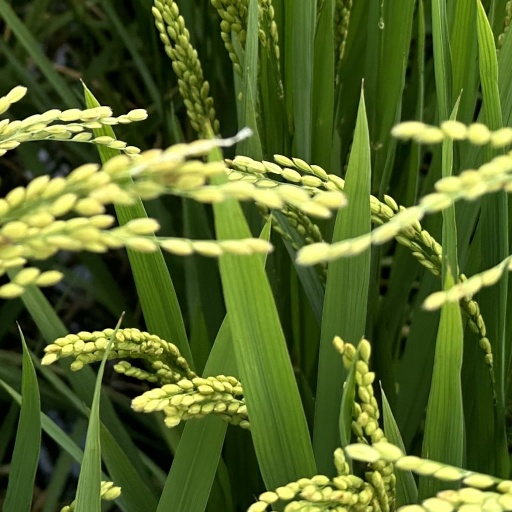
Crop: rice